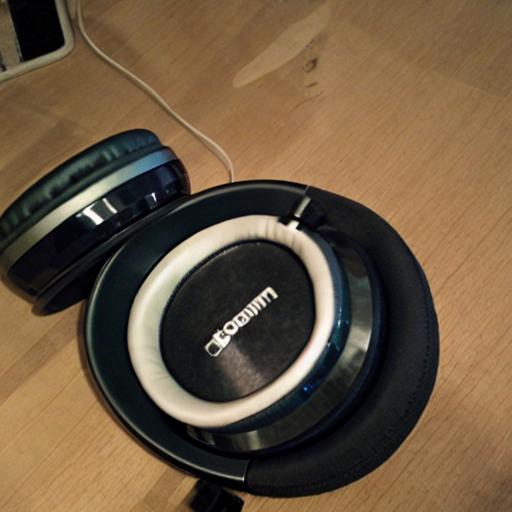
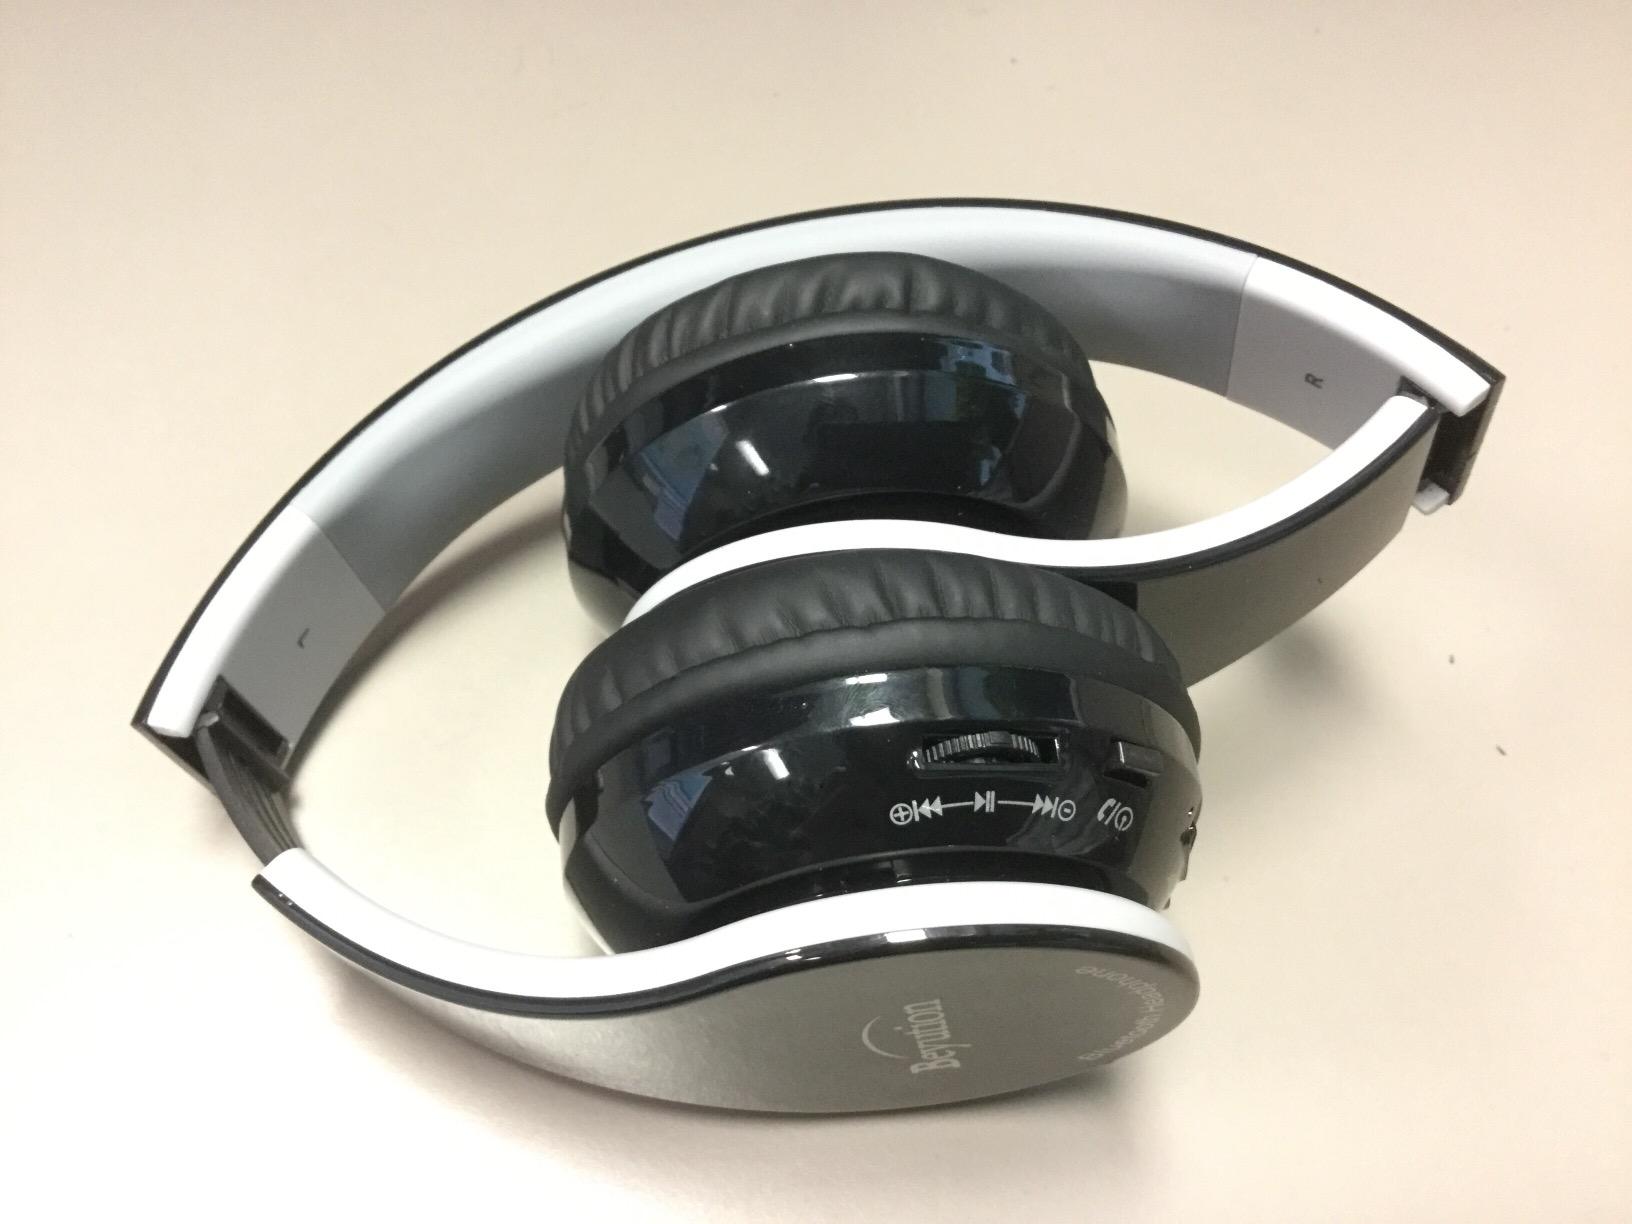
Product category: headphones
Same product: no